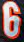
Number: 6